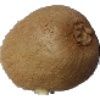
Label: kiwi